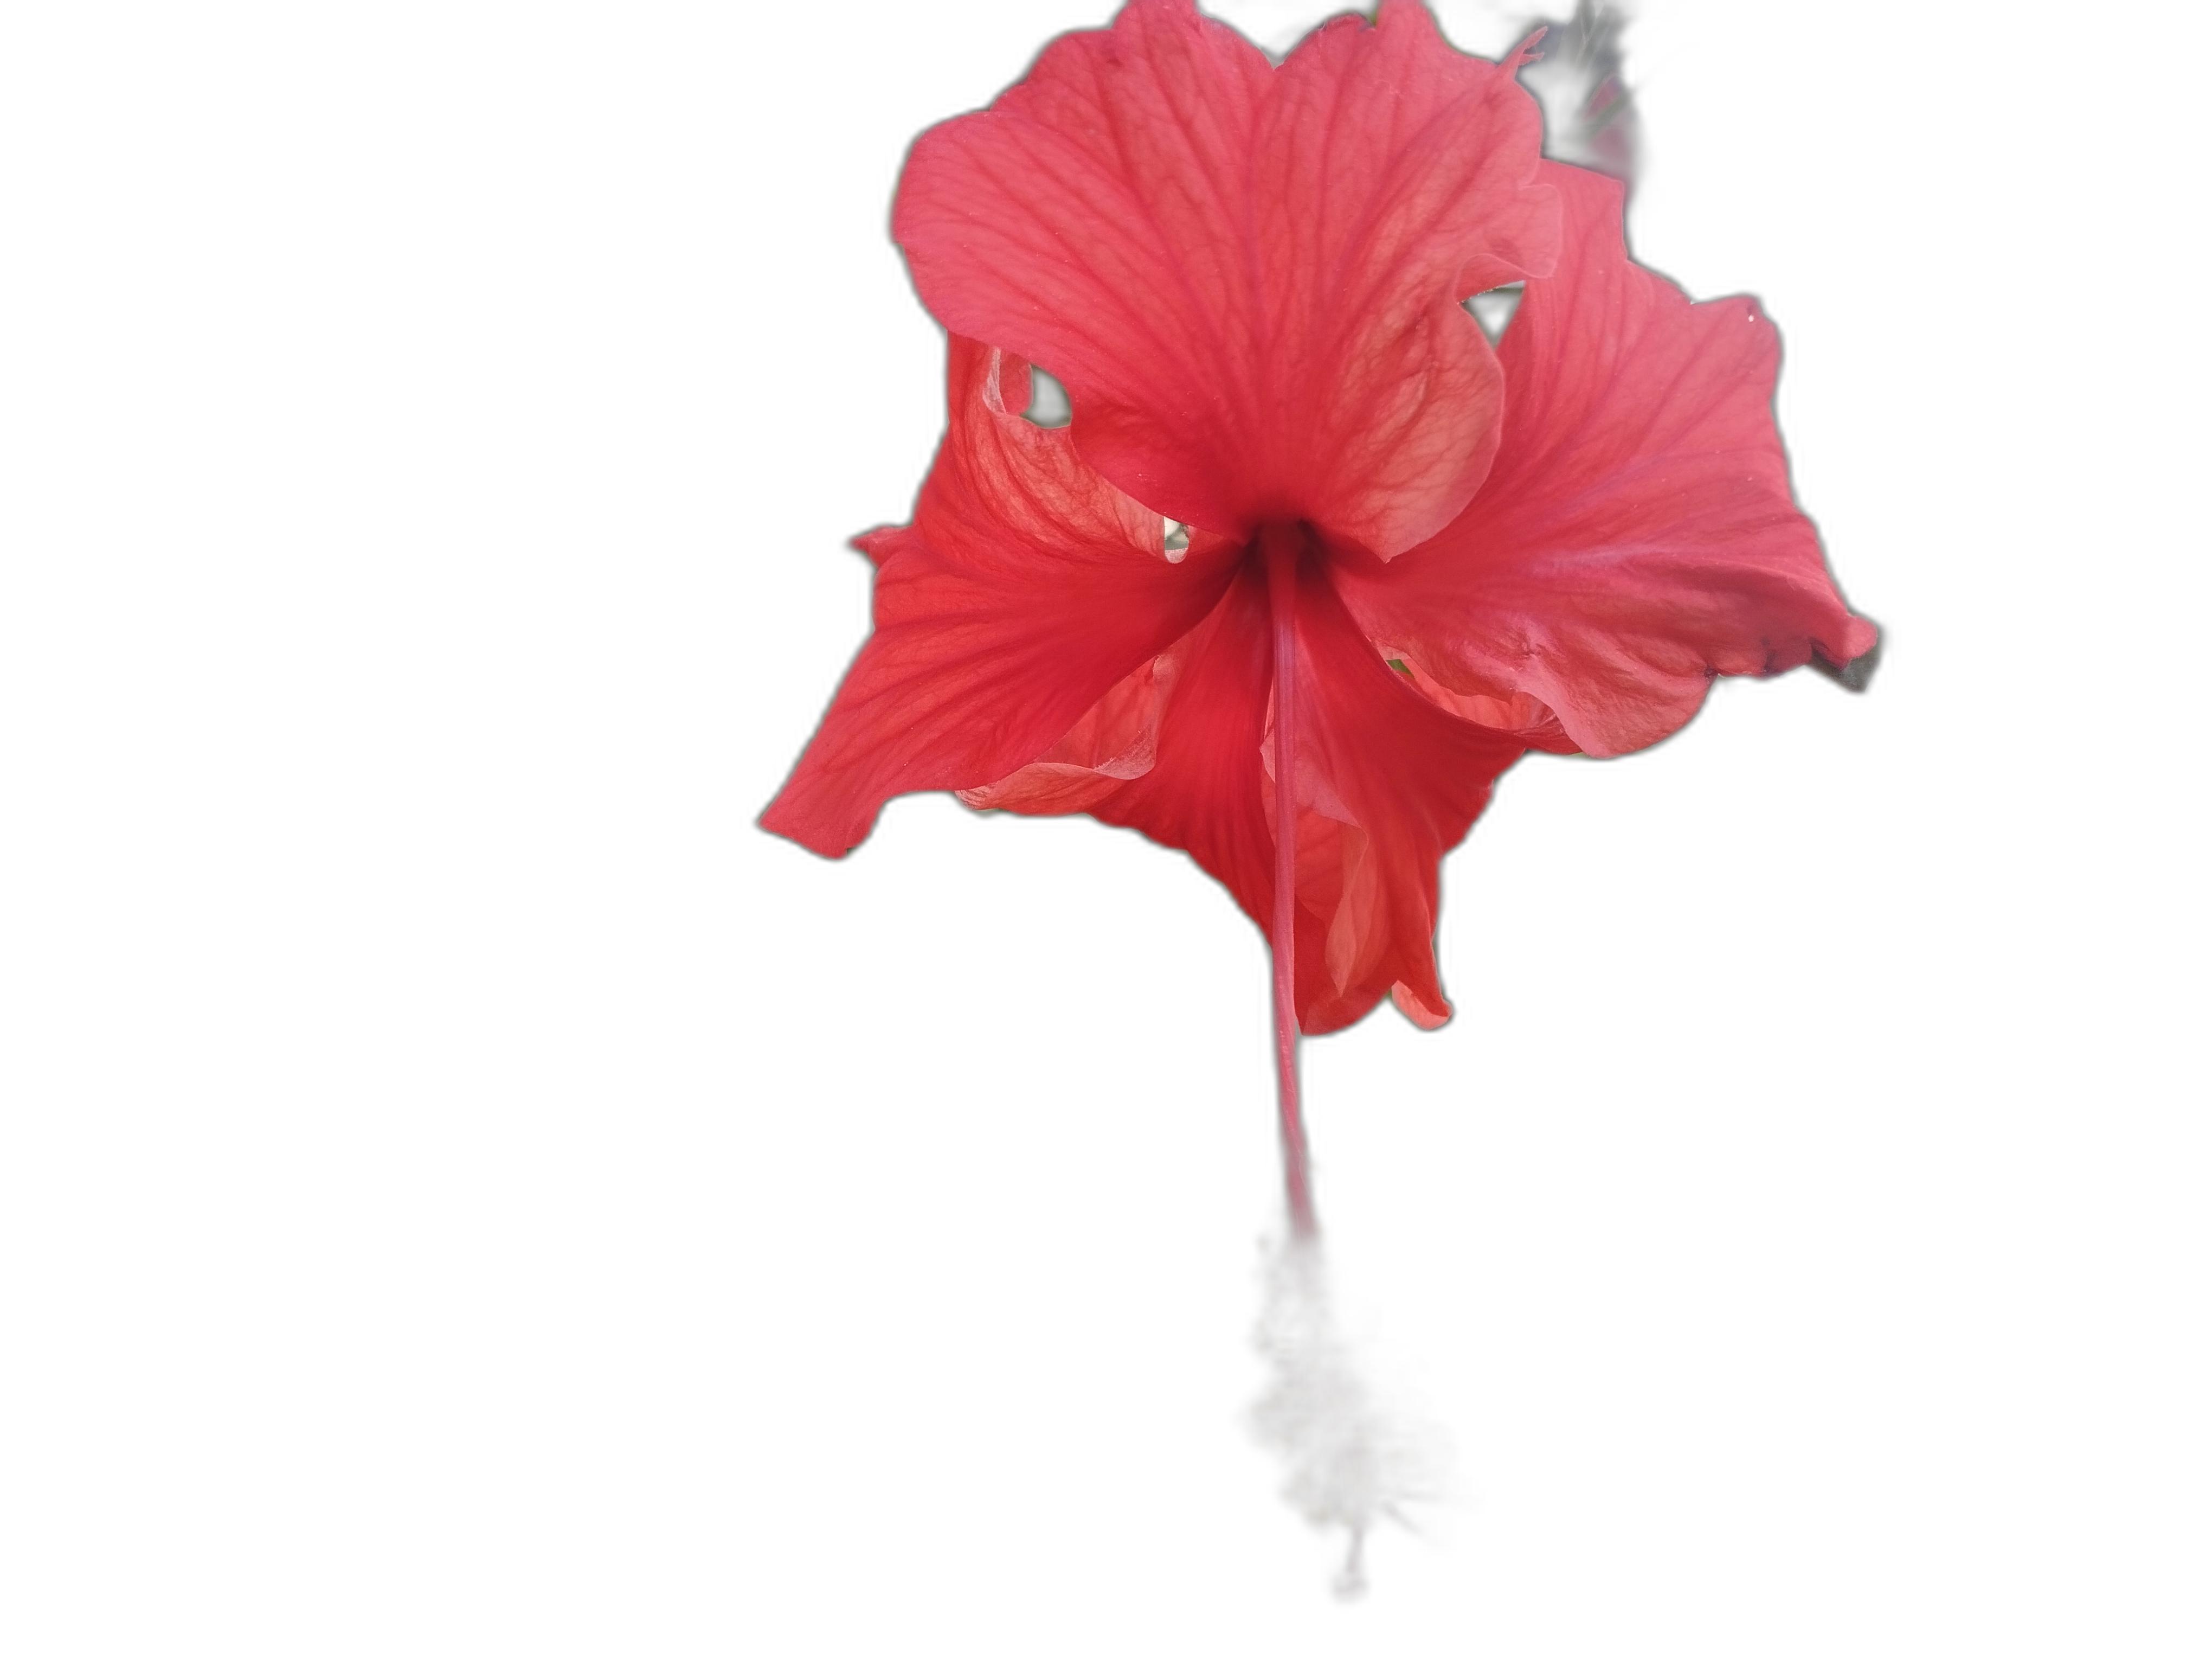
Label: Hibiscus